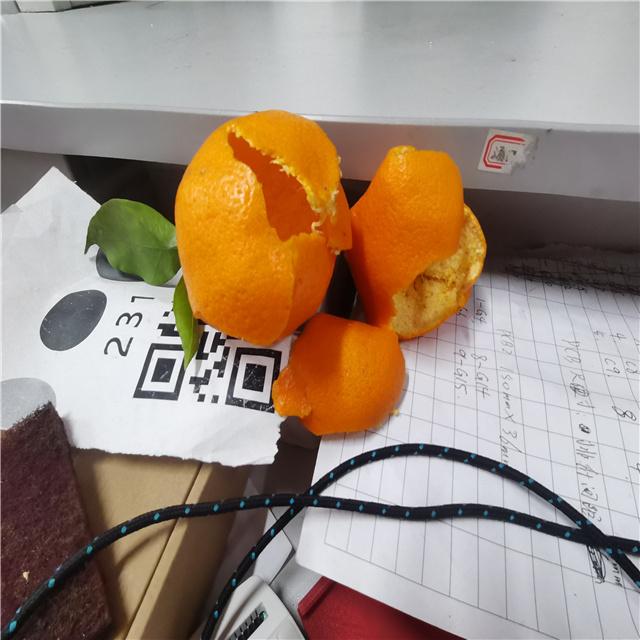
Label: peels